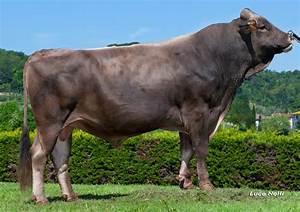
cow